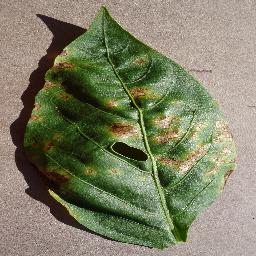
Label: Pepper,_bell___Bacterial_spot